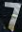
Number: 7